Lotus Elite

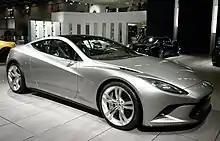
Proposed 2014 Elite at the 2010 Paris Motor Show

Like its siblings, the Elite was campaigned in numerous formulae, with particular success at Le Mans and the Nürburgring. The Elite won in its class six times at the 24 hour of Le Mans race as well as two "Index of Thermal Efficiency" wins. Les Leston, driving DAD10, and Graham Warner, driving LOV1, were noted UK Elite racers. In 1961, David Hobbs fitted a Hobbs Mecha-Matic 4-speed automatic transmission to an Elite, and became almost unbeatable in two years' racing – he won 15 times from 18 starts. New South Wales driver Leo Geoghegan won the 1960 Australian GT Championship at the wheel of a Lotus Elite. After winning "Index of Thermal Efficiency" prize, Lotus decided to go for an outright win at Le Mans in 1960. They built a one-off Elite, called the LX, with a FPF engine, larger wheels, and other modifications. In testing, it proved capable of a top speed of . Unfortunately, the lead driver withdrew the night before the race, so the car did not have a chance to prove itself in competition.